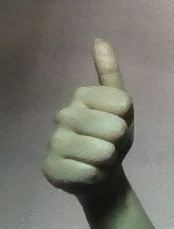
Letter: aleff